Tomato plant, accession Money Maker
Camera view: vertical (180 deg); turntable rotation: 270 degrees
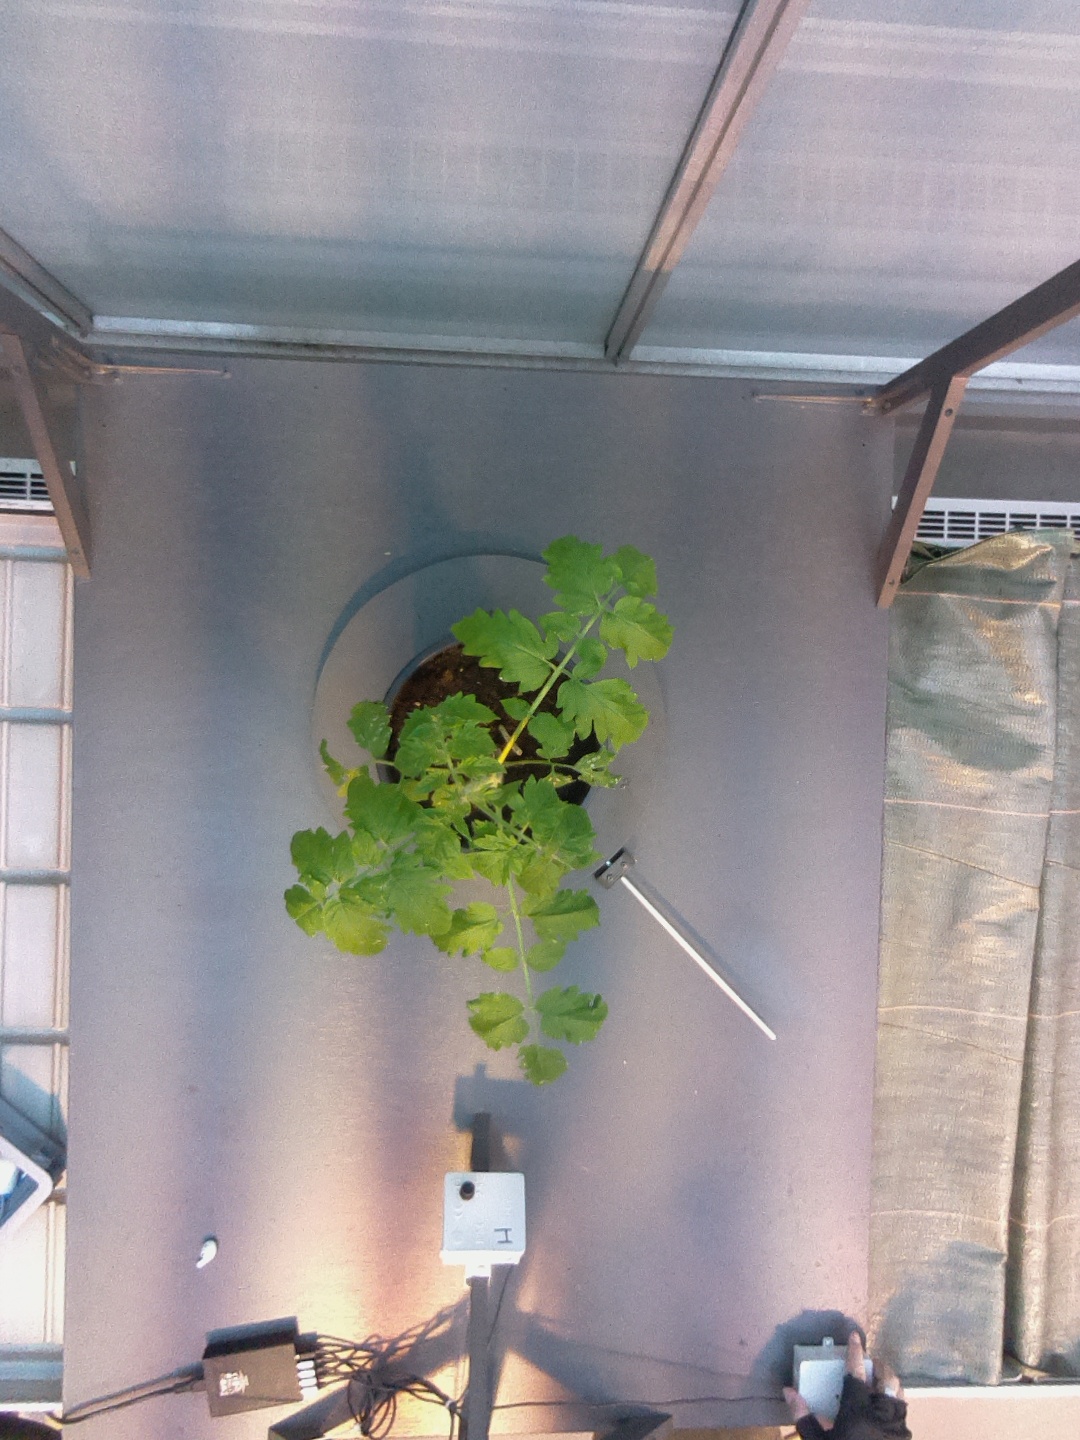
BBCH growth stage 14: 8 of true leaves visible